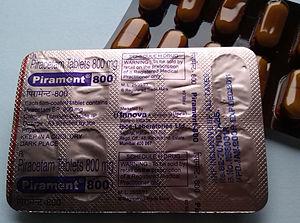
L'intelligence humaine est caractérisée par plusieurs aptitudes, surtout cognitives, qui permettent à l'individu humain d'apprendre, de former des concepts, de comprendre, d'appliquer la logique et la raison. Elle comprend la capacité à reconnaître des tendances, comprendre les idées, planifier, résoudre des problèmes, prendre des décisions, conserver des informations, et utiliser la langue pour communiquer.